Gold Dust washing powder

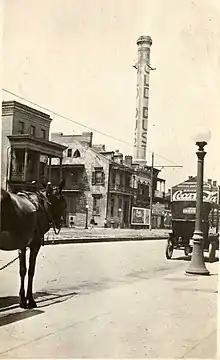
Gold Dust advertising on smoke stacks circa 1900

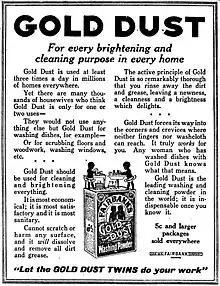
Ad from 1915 for Gold Dust, depicting the twins, Goldie and Dusty, doing the dishes perched on top of a box of the product

Introduced in 1889 by the N.K. Fairbank Company, Gold Dust washing powder was the first all-purpose laundry powder made possible by employing hydrogenated vegetable oils in its processing, a procedure the company pioneered, and industry quickly embraced. The formula for Gold Dust washing powder was developed and refined by industrial chemist James Boyce working at the Chicago, Illinois research lab of the company.